Bossi-Bonomi Pedaliante

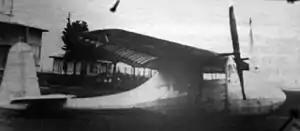

The Pedaliante (Italian for "Pedal Glider") was a human-powered aircraft designed and built by Enea Bossi and and credited with, in 1936, making one of the first fully human-powered flights. The aircraft successfully traveled as part of an Italian competition, but was denied the monetary prize due to its catapult launch.